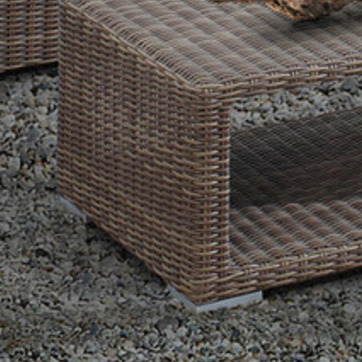
Material: other